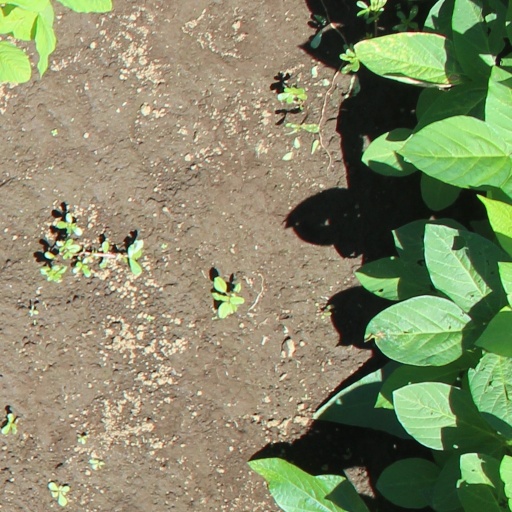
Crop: soybean